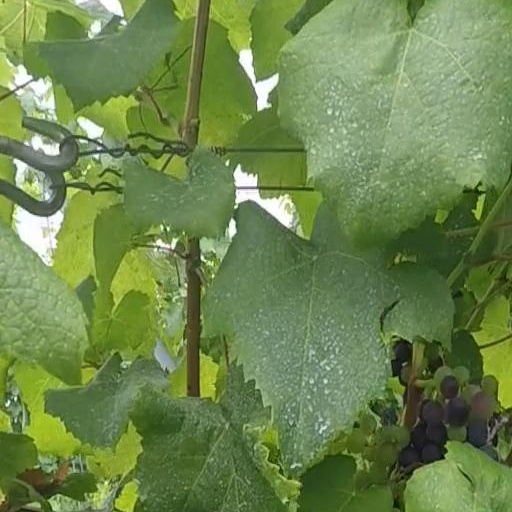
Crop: grape